2015 Toronto Blue Jays season

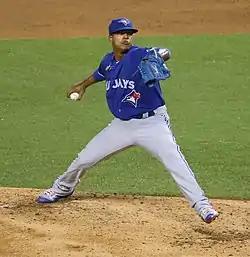
Marcus Stroman made his 2015 debut on September 12, just six months after tearing his ACL.

The Blue Jays opened August with a 7–6 loss to the Royals. Ben Revere and Mark Lowe made their debuts with Toronto, with the latter allowing 3 runs in 1 inning pitched to take the loss. To close out the series, the Blue Jays and Royals played a heated game on August 2. Royals starter Edinson Vólquez intentionally hit Josh Donaldson with a pitch in the first inning, and both benches were warned by home plate umpire Jim Wolf. In his next at-bat, Volquez narrowly missed hitting Donaldson in the head, but was not ejected. Later, Troy Tulowitzki was hit by Royals reliever Ryan Madson, who followed with another pitch that just missed hitting Donaldson in the face. Manager John Gibbons was ejected for arguing with Wolf, while Madson remained in the game. In the following inning, Aaron Sanchez hit Alcides Escobar on the knee with an inside pitch and was ejected, which lead to a bench-clearing argument on field, with Blue Jays bench coach DeMarlo Hale also being ejected. The Blue Jays would win the game, 5–2, taking 3 of 4 from the AL-leading Royals.